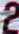
Number: 2